Josef Franc

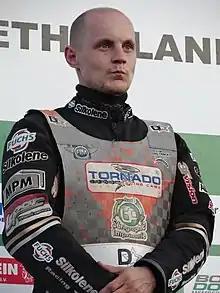
Franc in 2012

Josef Franc (born 18 January 1979) is a Czech former international motorcycle racer who competed in Grasstrack, Longtrack and motorcycle speedway. He earned 8 international caps for the Czech Republic national speedway team